Hawke (Dragon Age)

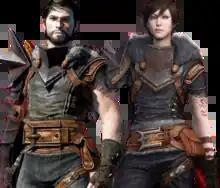
The default male "(left)" and female "(right)" Hawkes, as they appear in promotional material for "Dragon Age II".

Hawke is a character from BioWare's "Dragon Age" media franchise, first appearing as the player character of the 2011 video game "Dragon Age II". Hawke is the eldest child of the human Hawke family and hails from the nation of Ferelden in the world of Thedas, the setting of the "Dragon Age" franchise. The opening sequence of "Dragon Age II" follows Hawke's family as they flee northwards to the Free Marches region as refugees from the invading Darkspawn hordes. Settling down in the city-state of Kirkwall soon after arrival, Hawke emerges as a prominent figure within the span of a decade, rising in power and influence to become the "Champion of Kirkwall". Hawke is a pivotal figure behind the origins of the worldwide conflict between the setting's magicians ("Mage" within series fiction) and their custodians the Templar Order, and also plays an important role during a subsequent extradimensional invasion of Thedas by demonic beings as depicted in "".